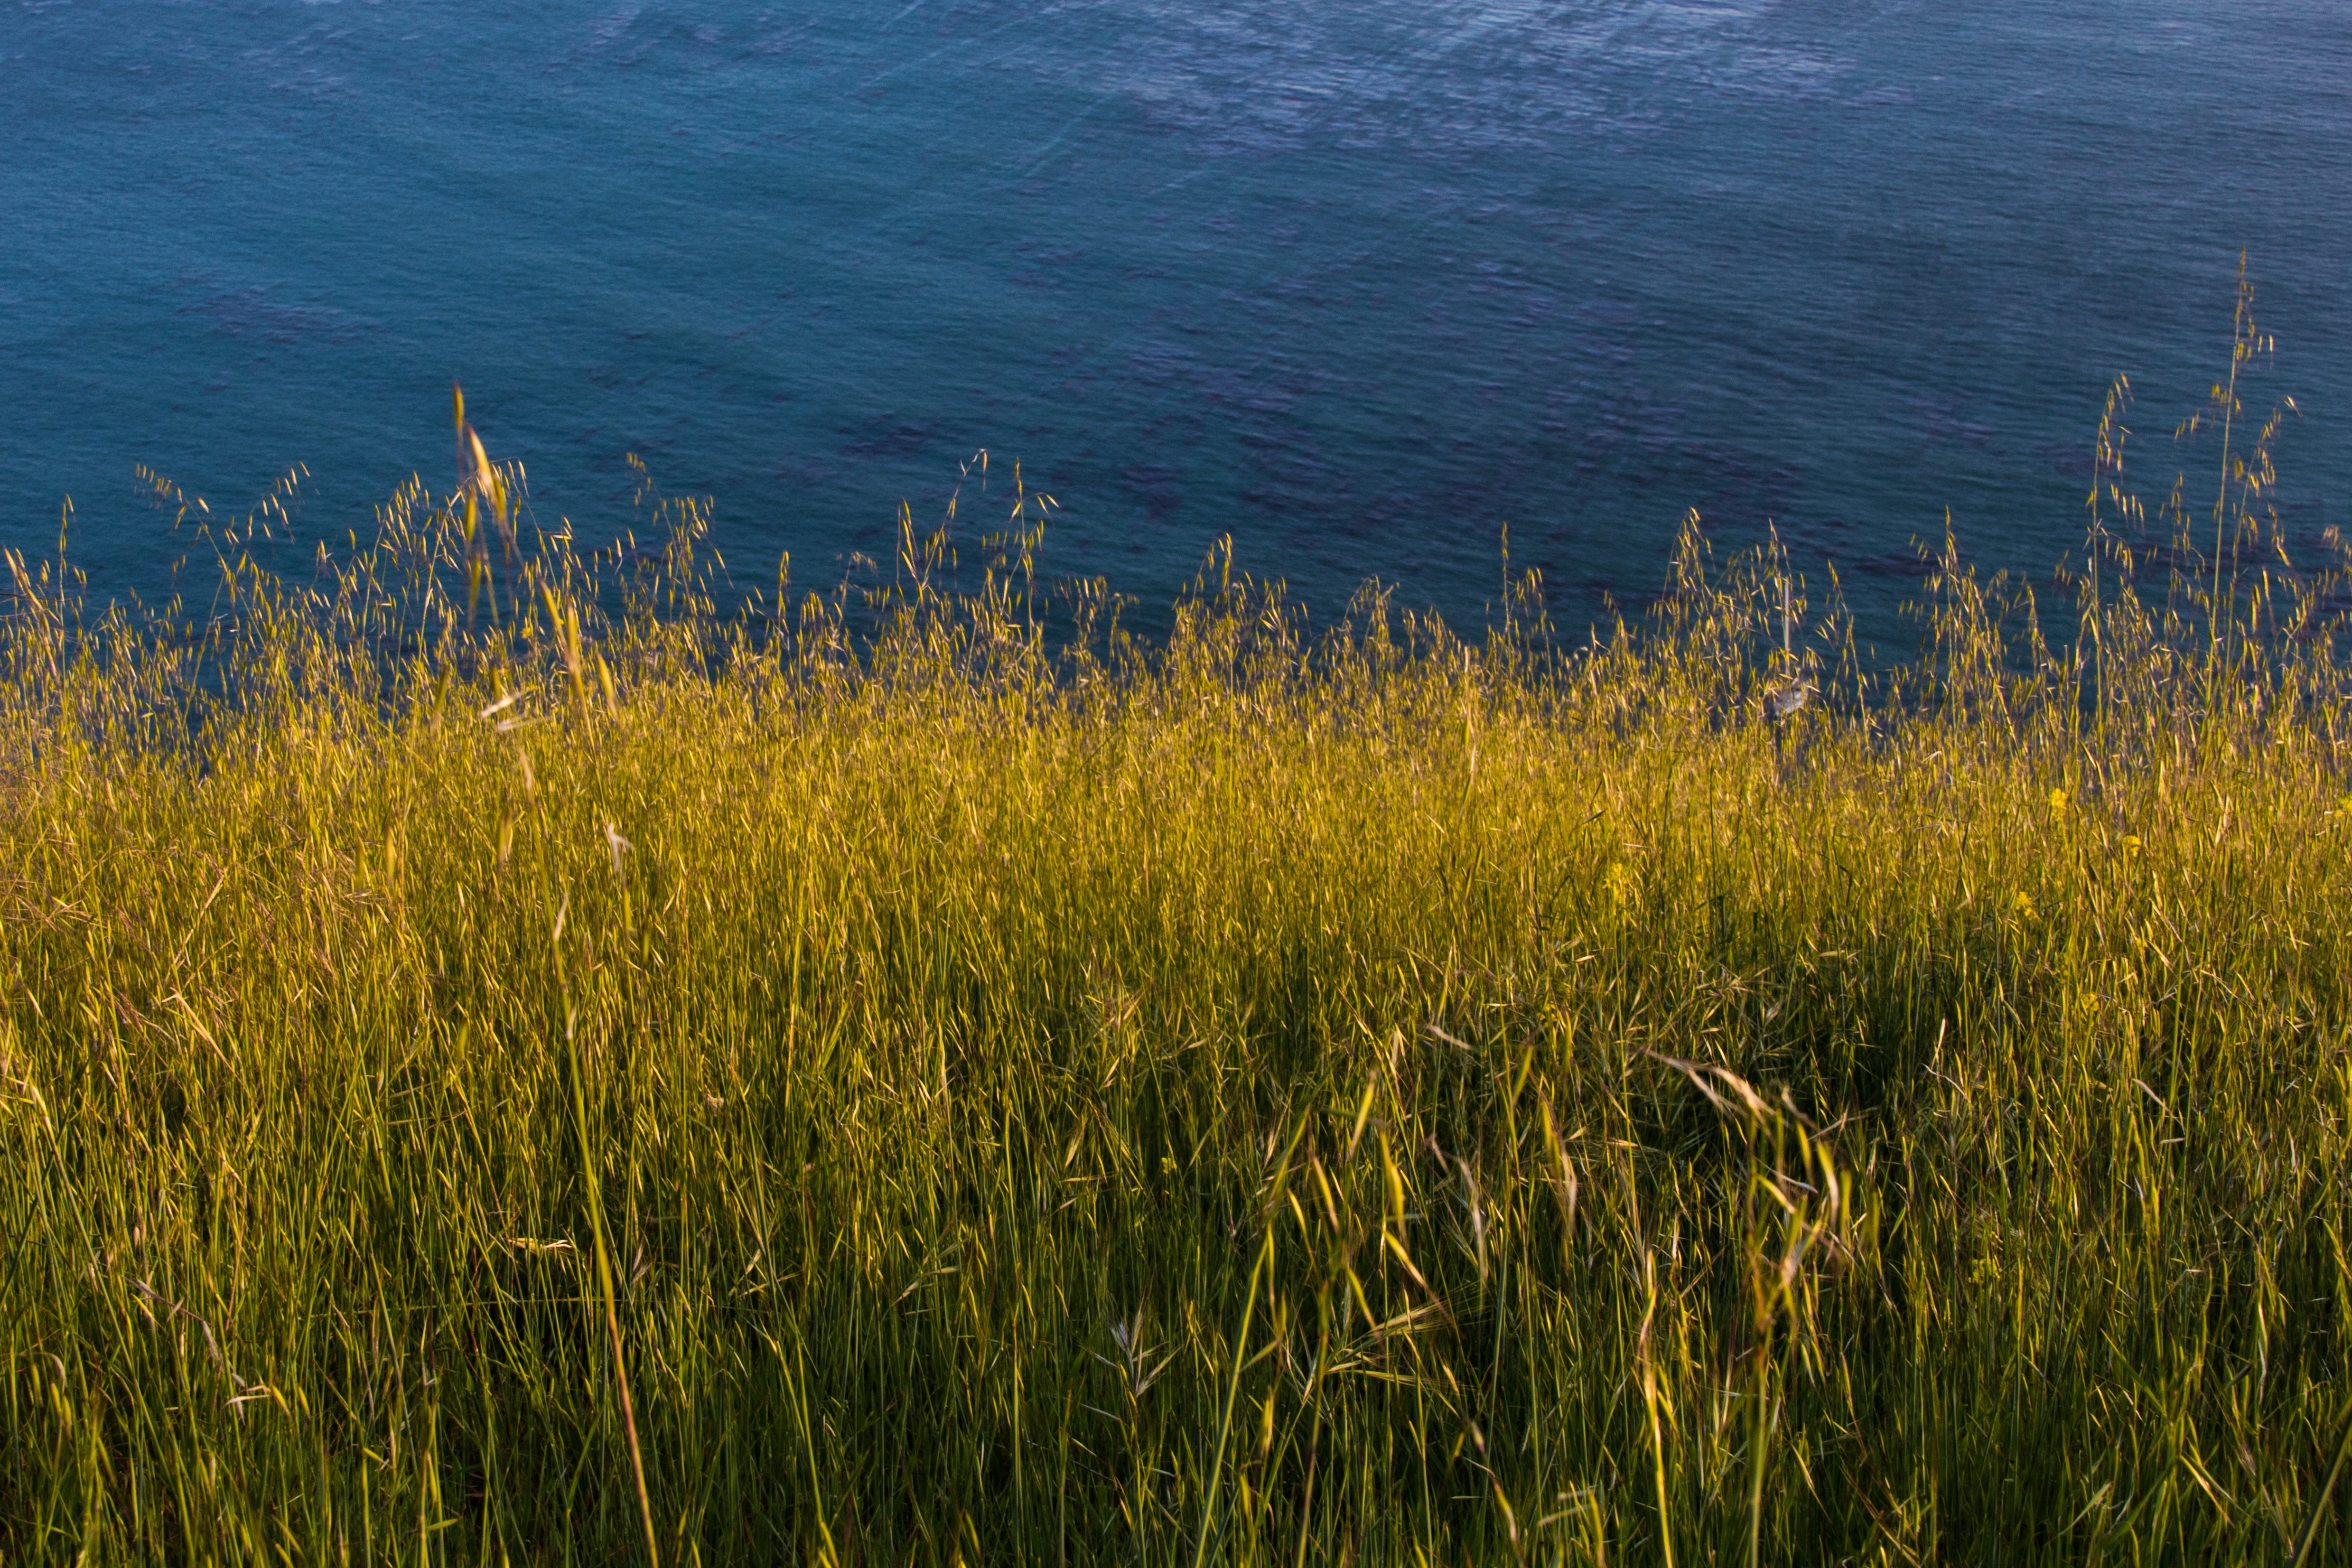
sea, coast, nature, grass, horizon, marsh, plant, field, meadow, prairie, sunlight, morning, flower, savanna, plain, wildflower, grassland, wetland, habitat, ecosystem, steppe, flowering plant, natural environment, atmospheric phenomenon, grass family, land plant, phragmites